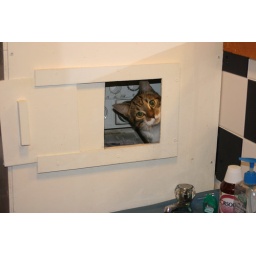
we're looking after Frazers brothers cat for 1 night and he was hiding in here :D so cute